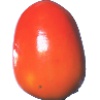
Label: Kaki 1